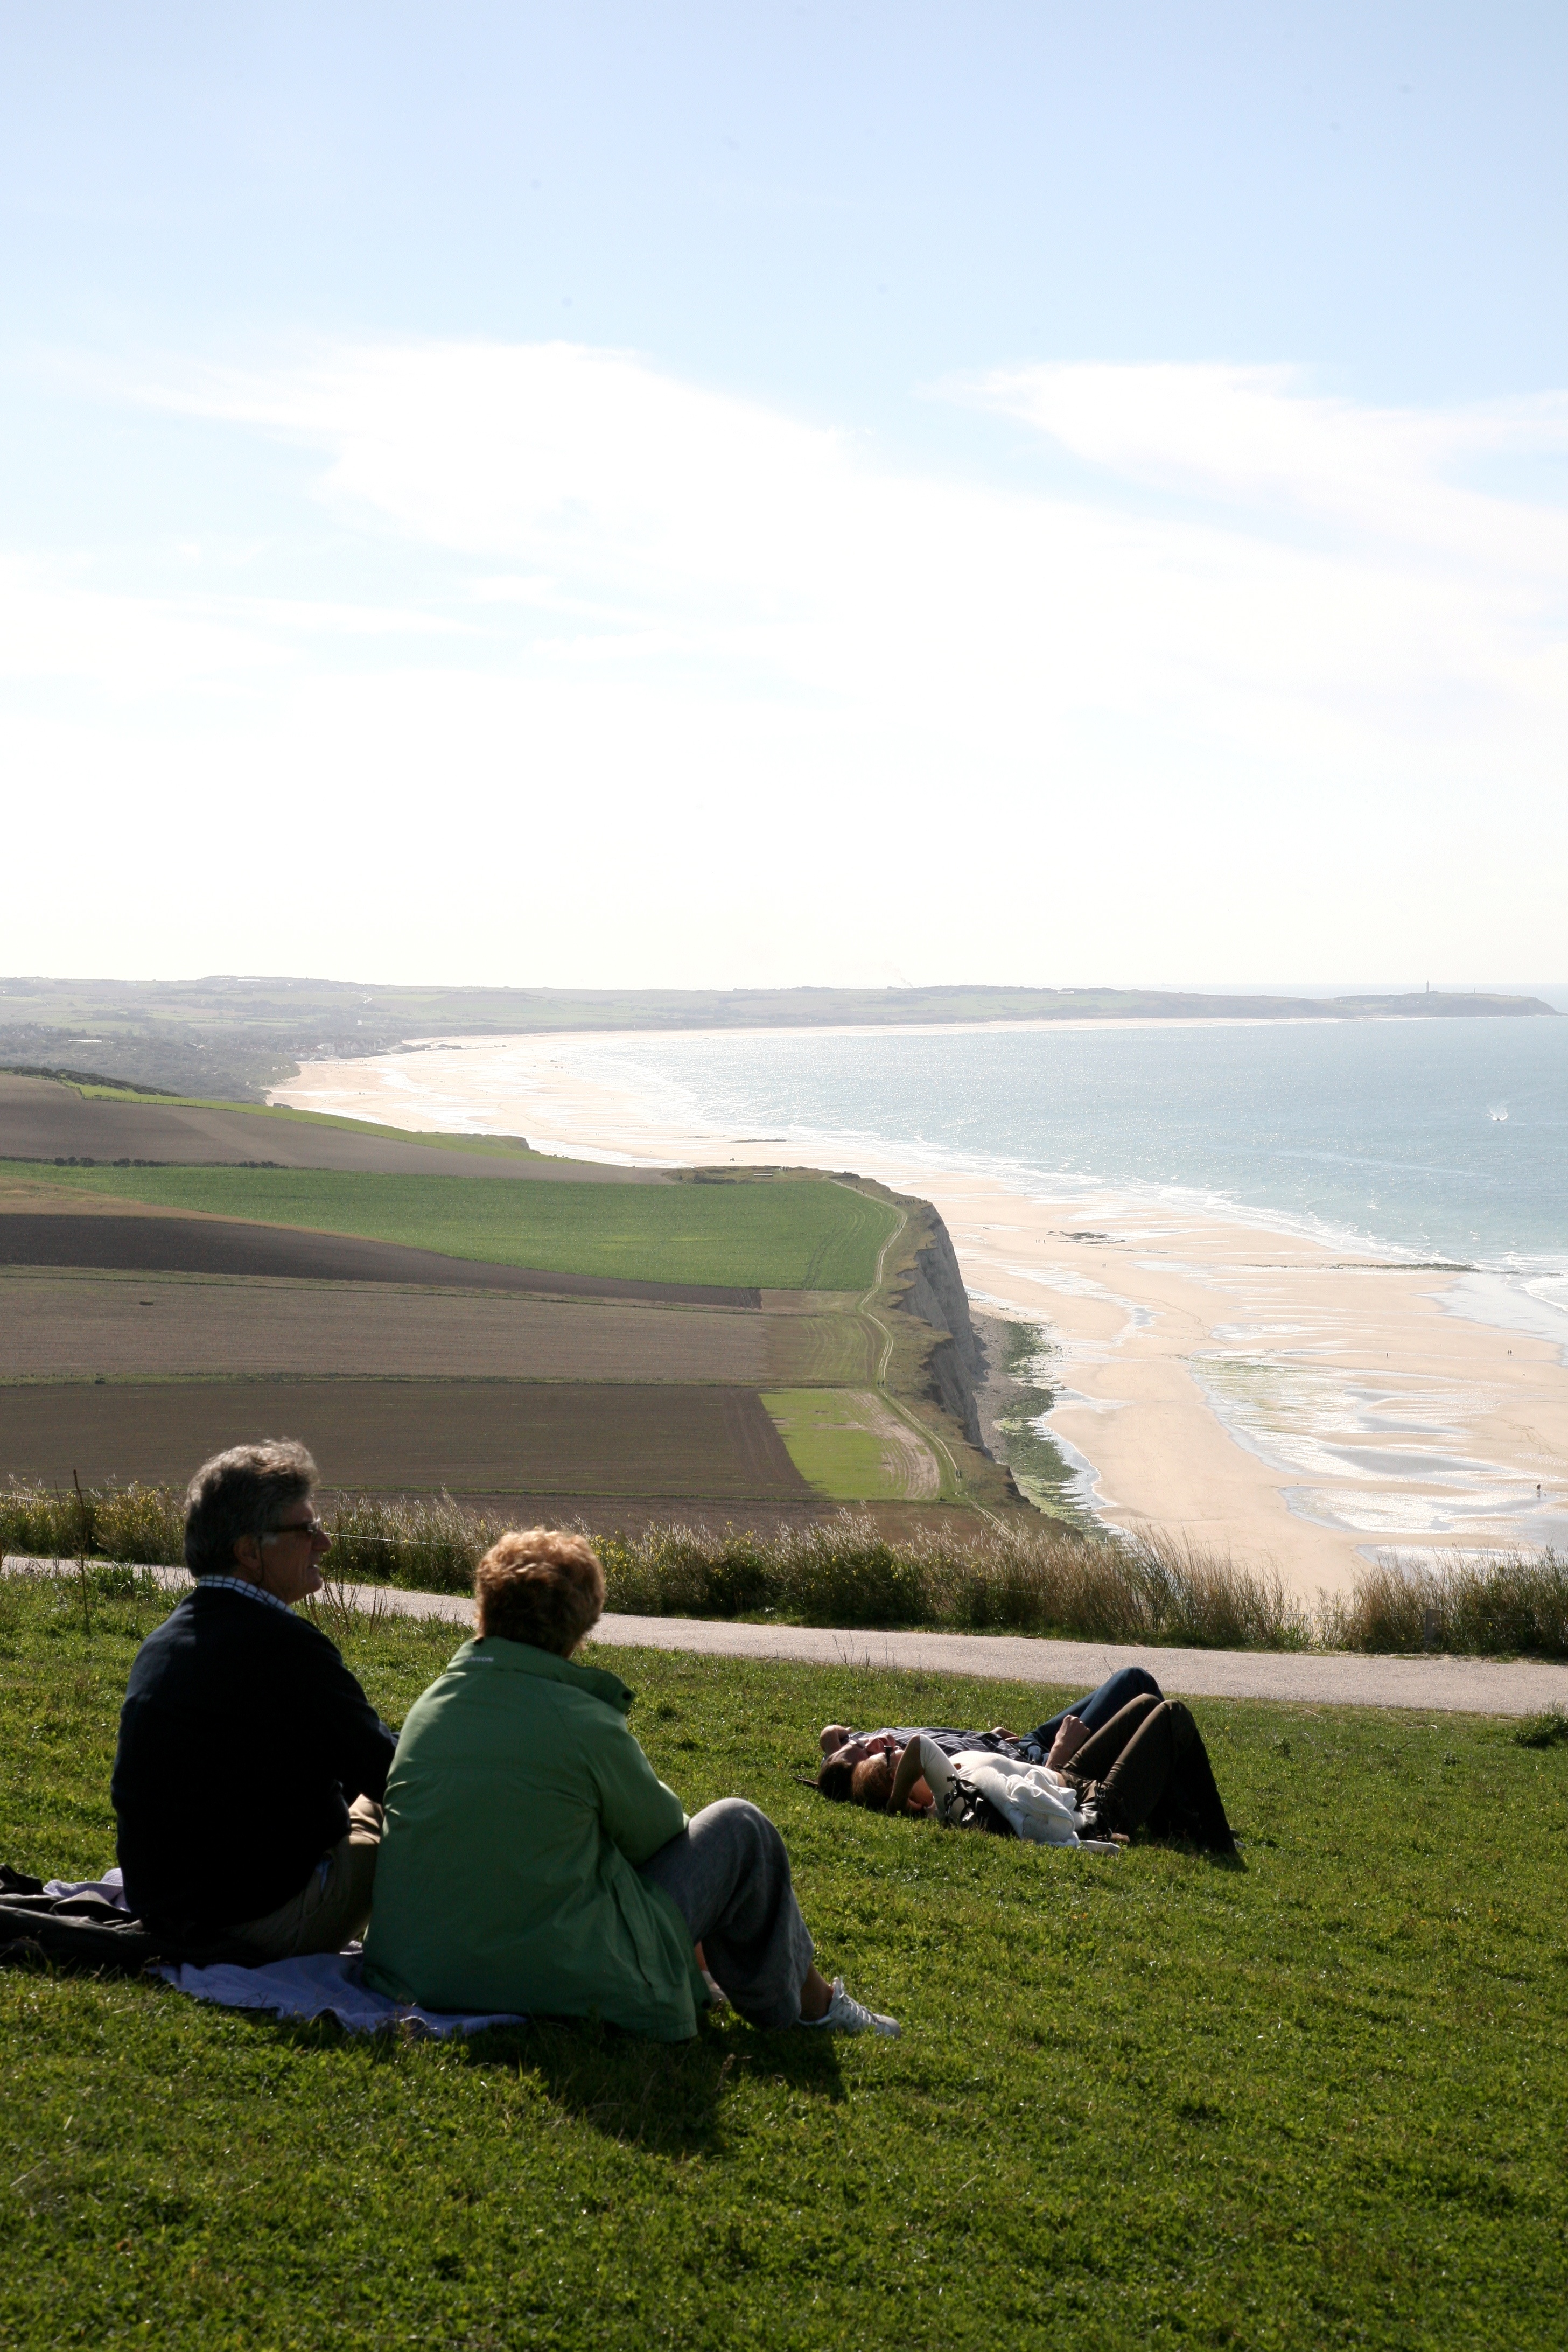
beach, sea, coast, grass, ocean, horizon, morning, hill, shore, vacation, cliff, france, tourism, terrain, francia, turismo, acantilado, tourisme, frankrijk, frankreich, falaise, tourismus, noordzee, merdunord, nordsee, cotedopale, northsee, pasdecaials, englishchannel, capblancnez, mardelnorte, lesescalles, klif, klippe, rural area